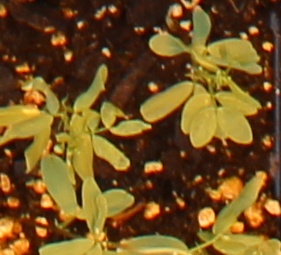
Label: Lentil